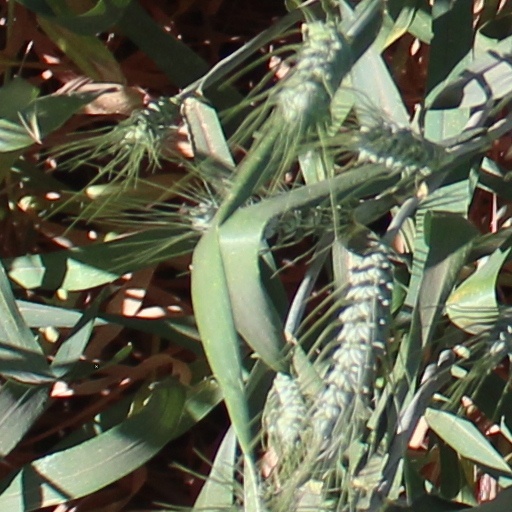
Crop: wheat